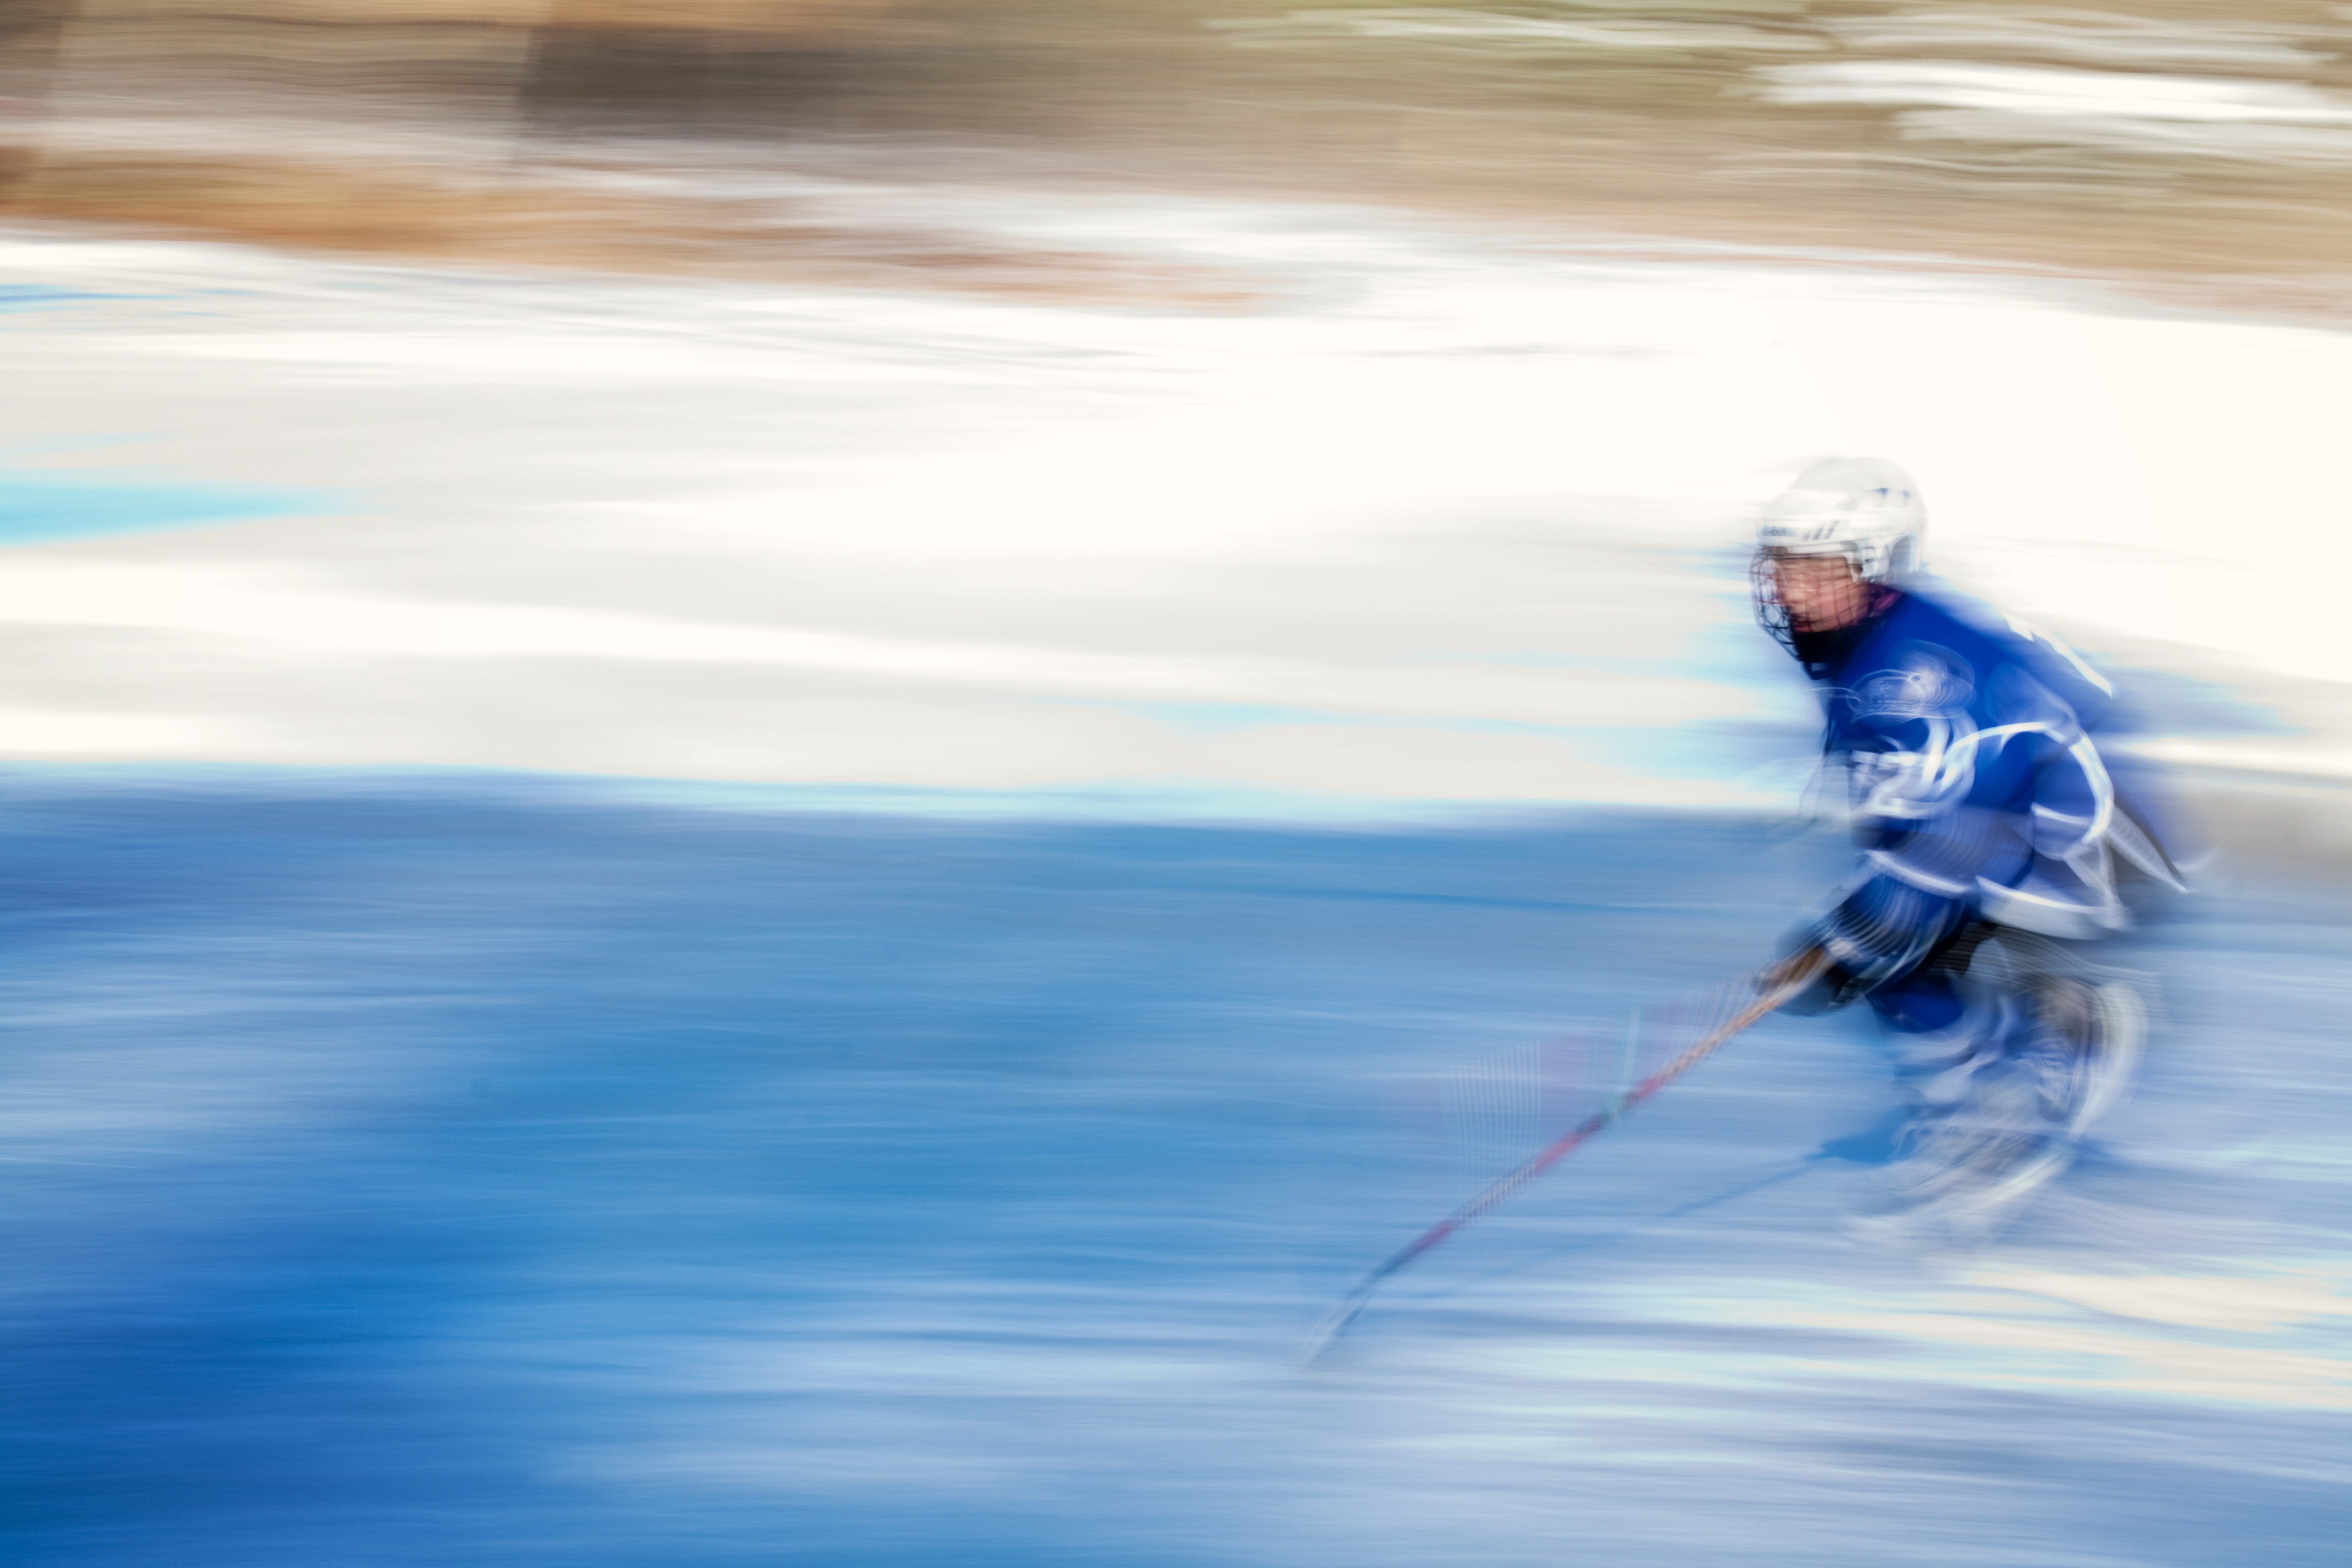
cold, winter, wave, skate, ice, youth, blue, extreme sport, skiing, ice hockey, winter sport, sports, downhill, skating, rink, alpine skiing